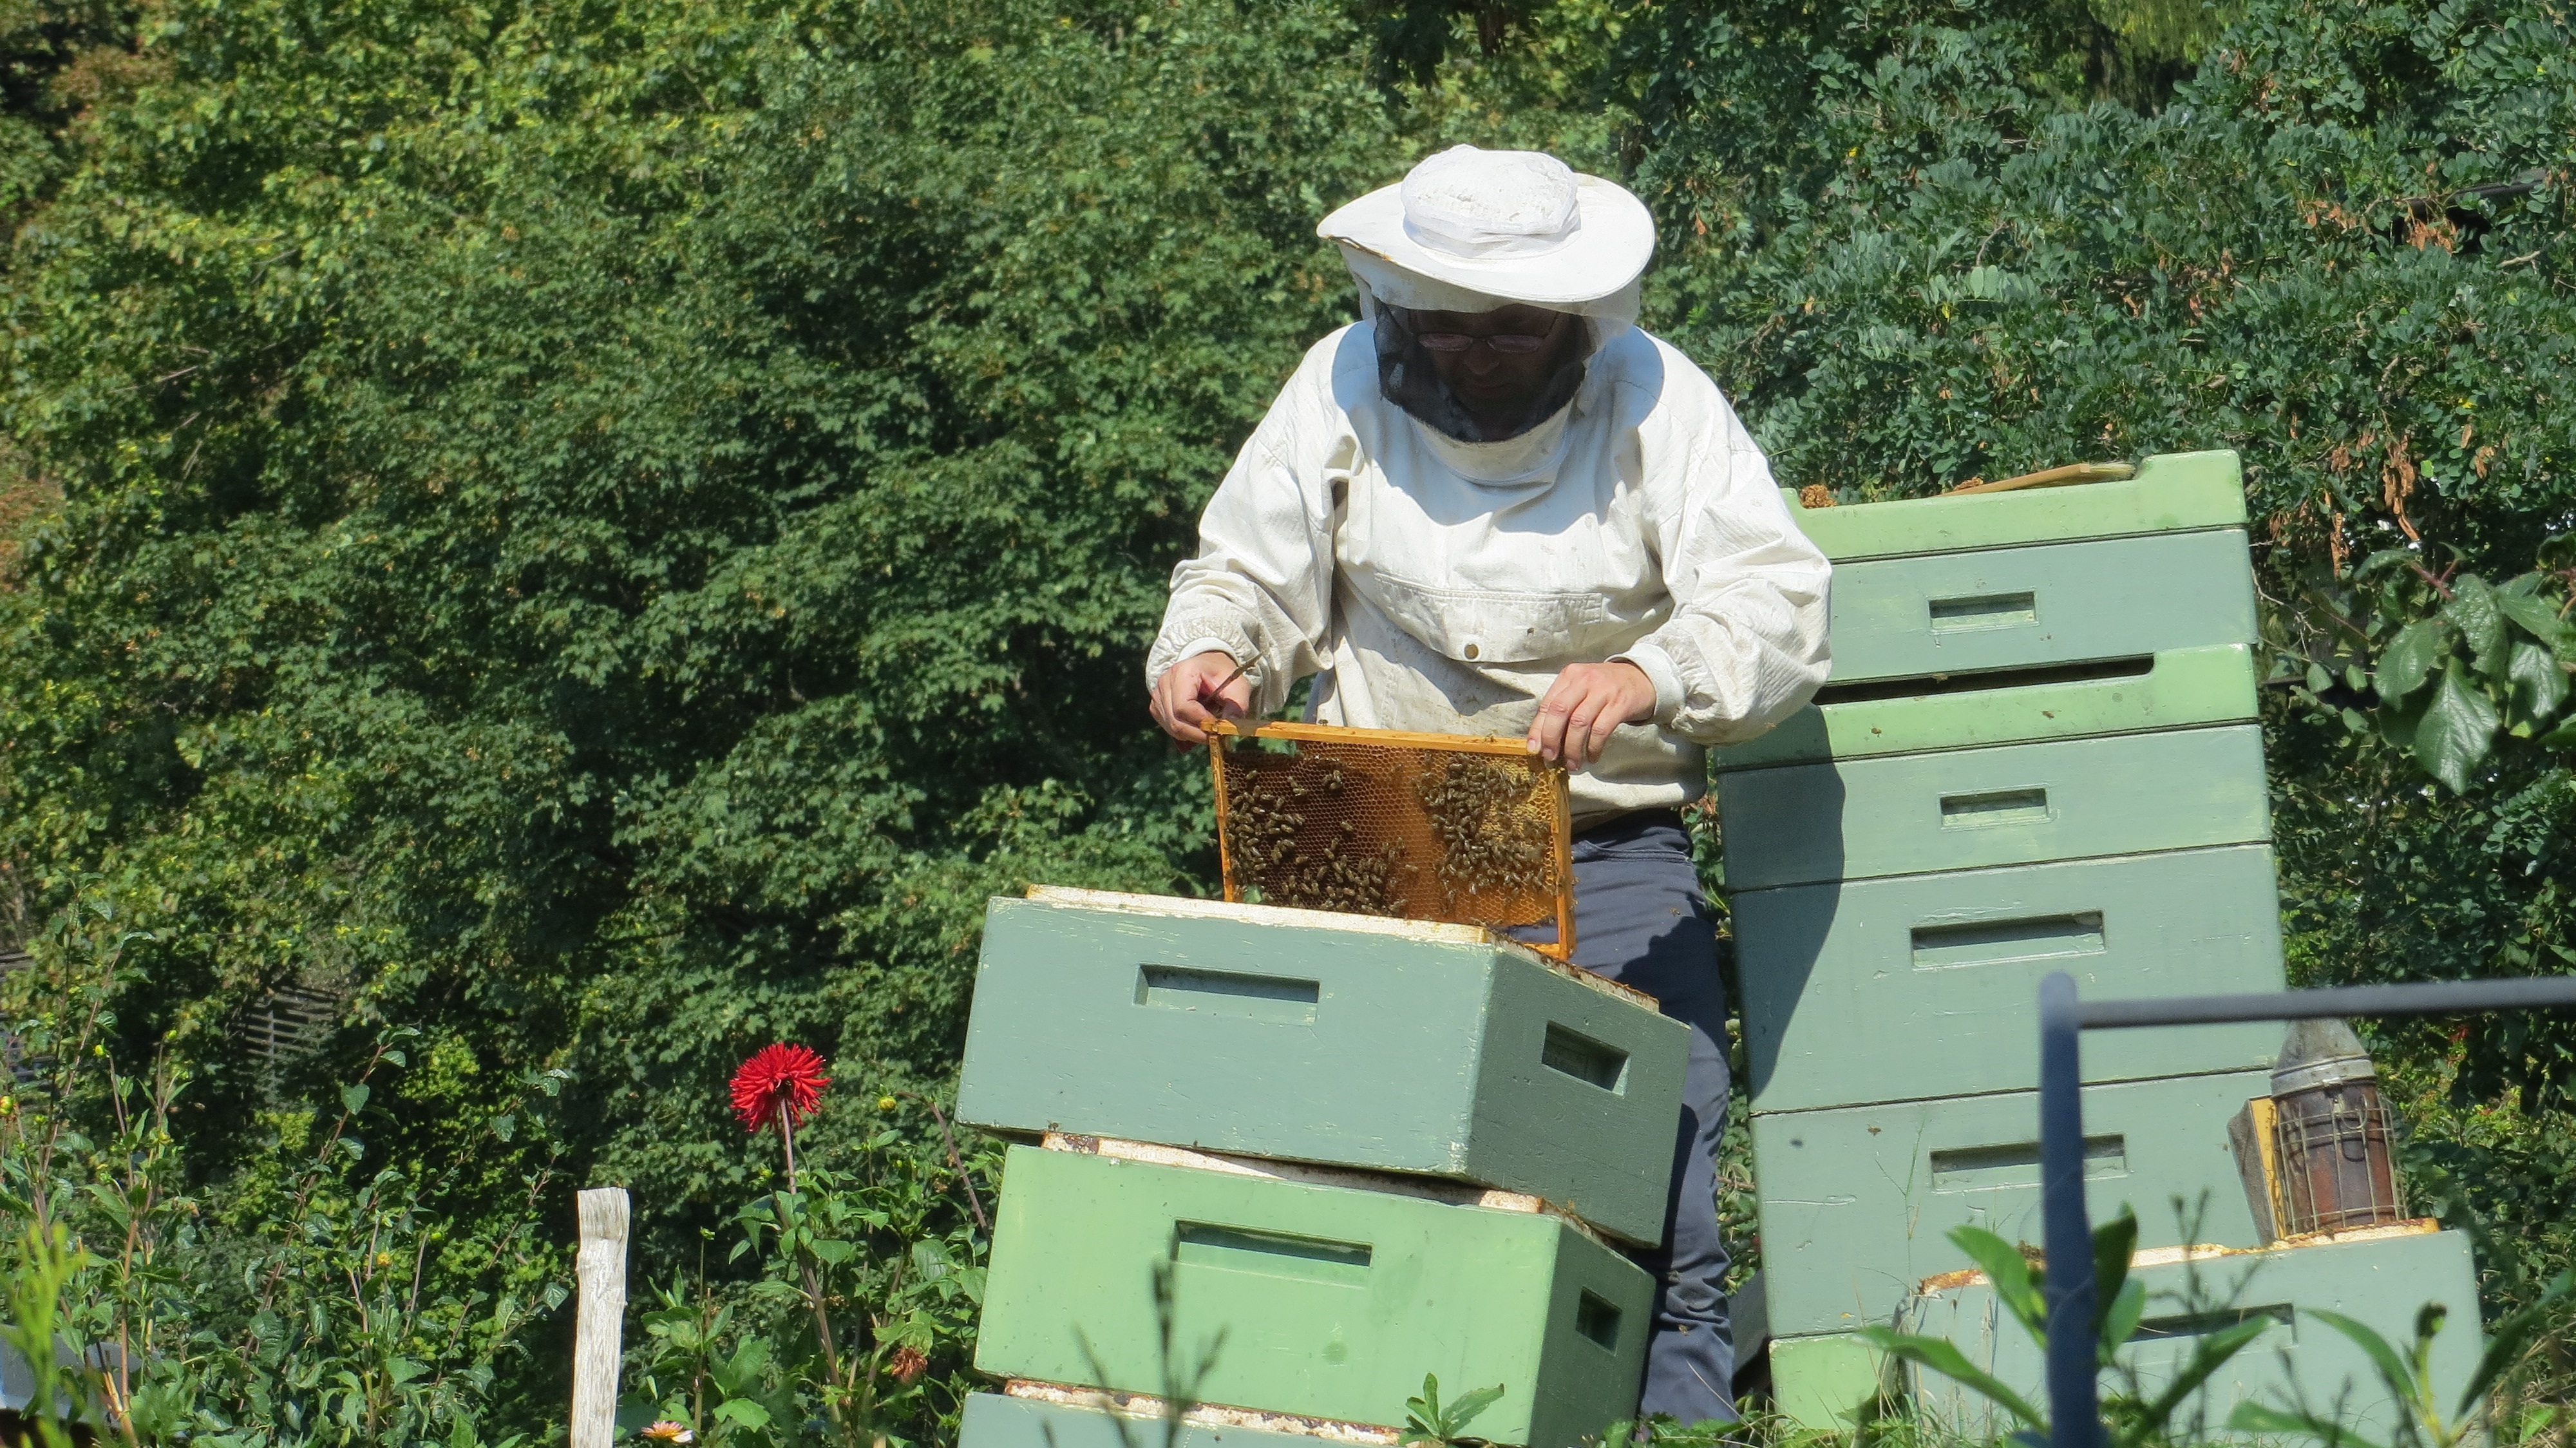
nature, honey, insect, invertebrate, beekeeper, bee, bees, beehive, combs, pollinator, membrane winged insect